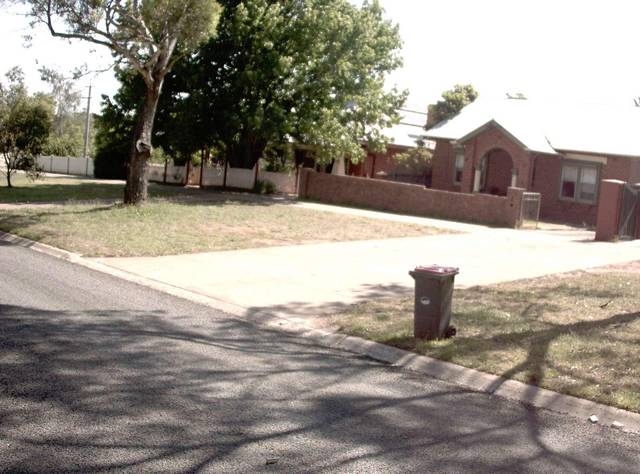
Region: Australia
Coordinates: -38.138, 145.855